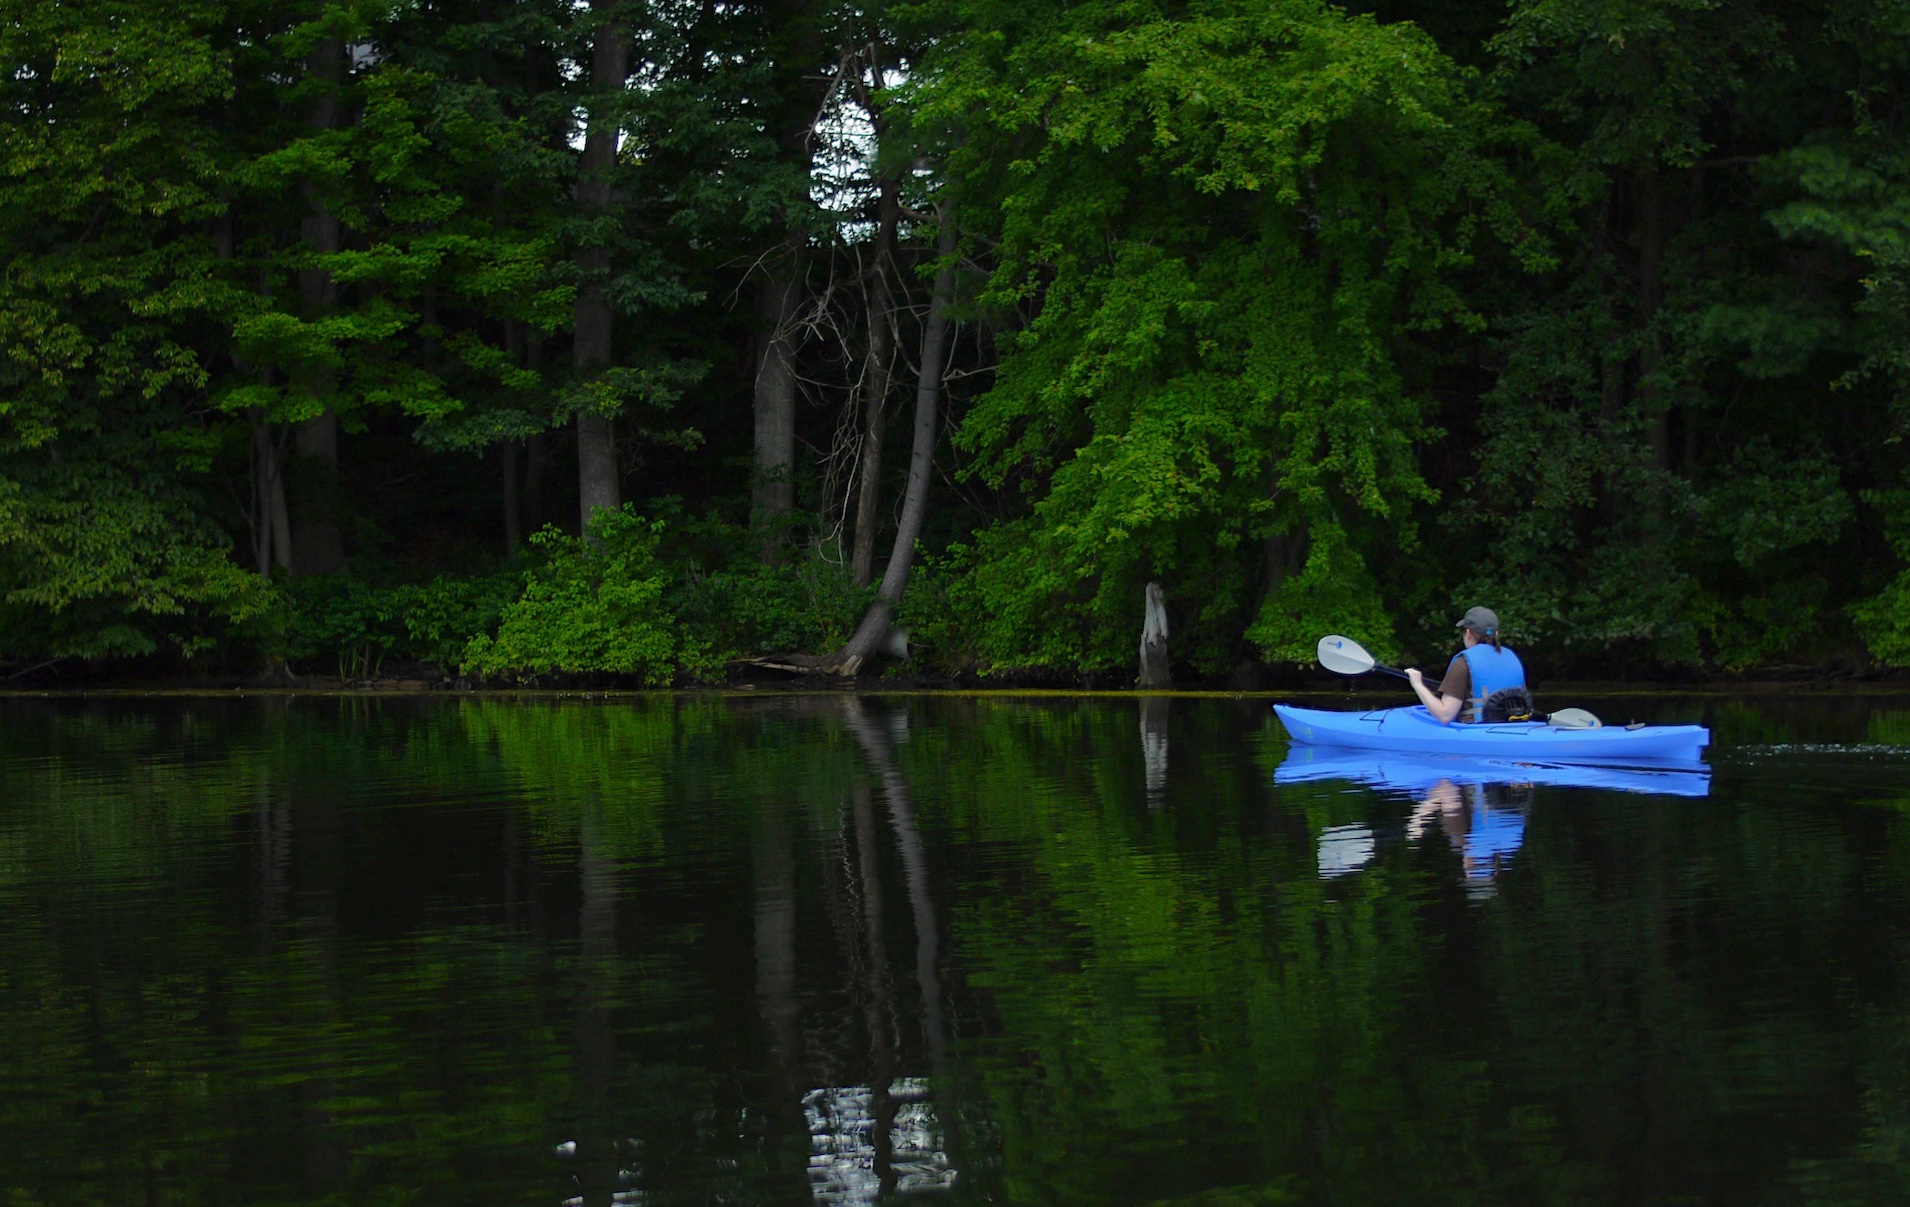
tree, water, nature, forest, swamp, wilderness, lake, river, pond, reflection, waterway, body of water, wetland, habitat, fish pond, natural environment, bayou